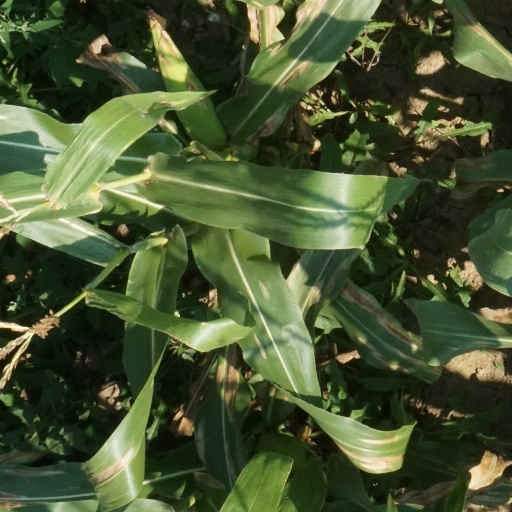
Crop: maize; corn